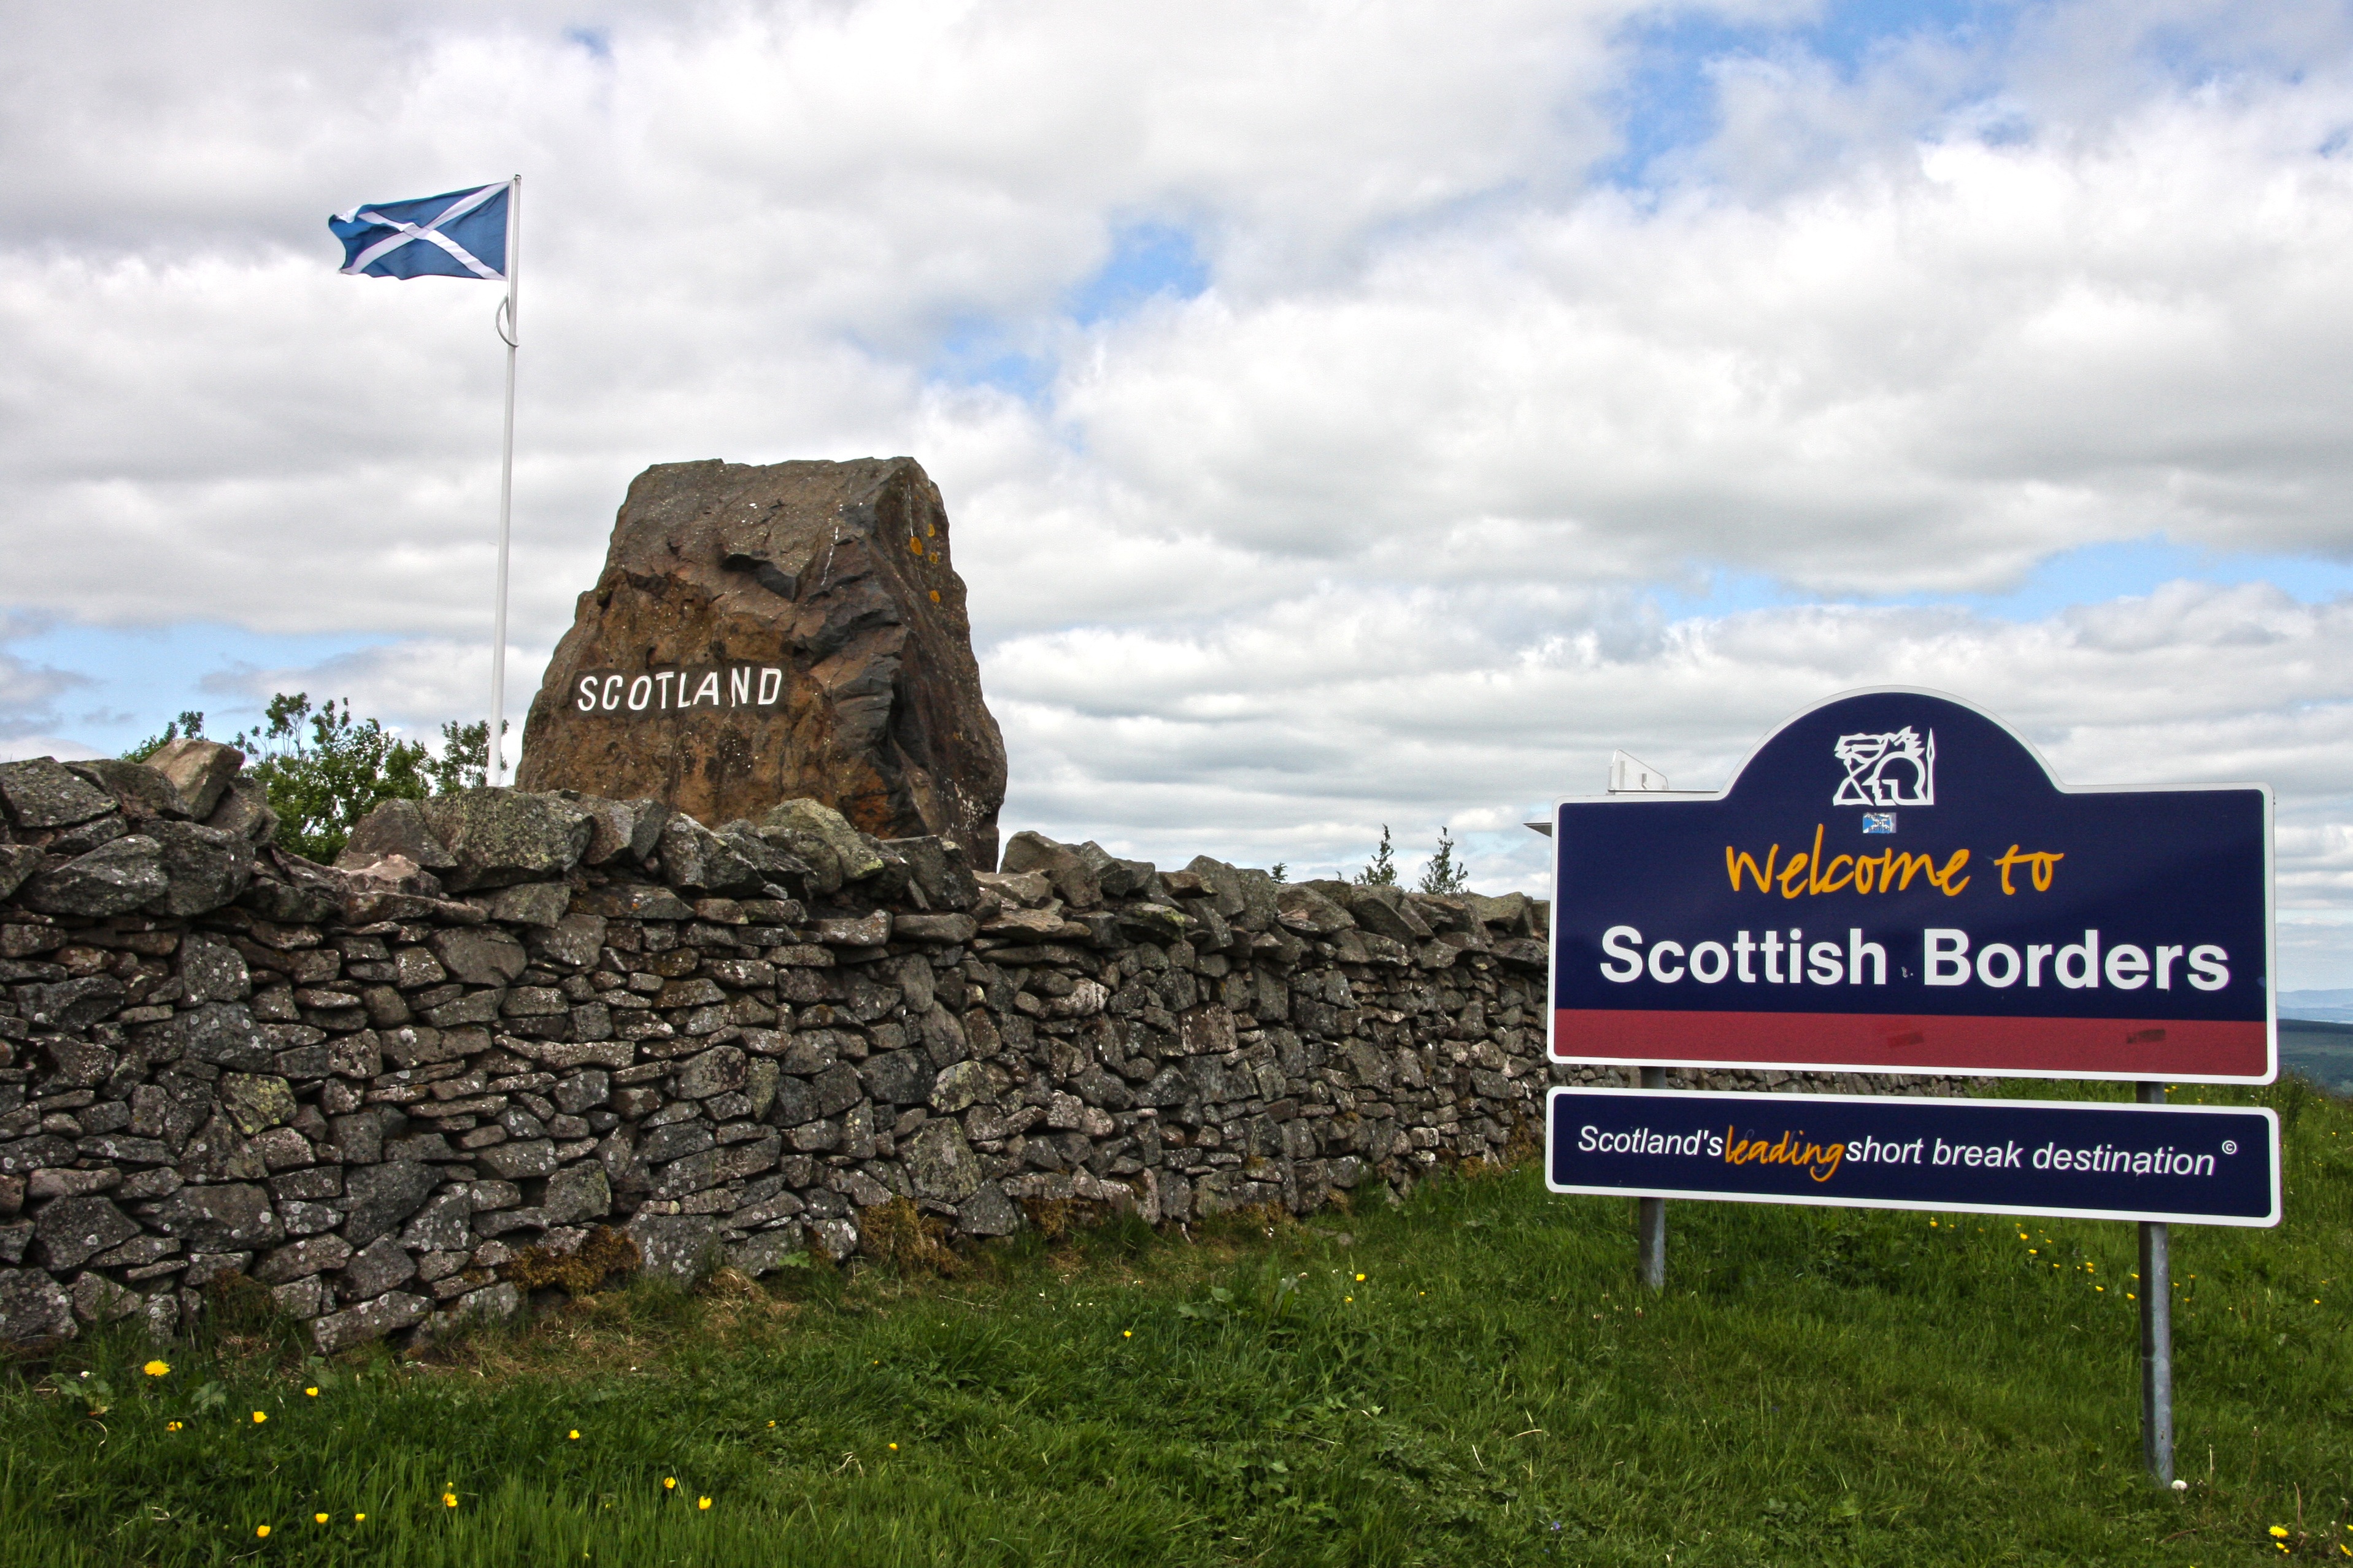
rock, monument, sign, landmark, tourism, uk, scotland, scottish, border, welcome to scotland